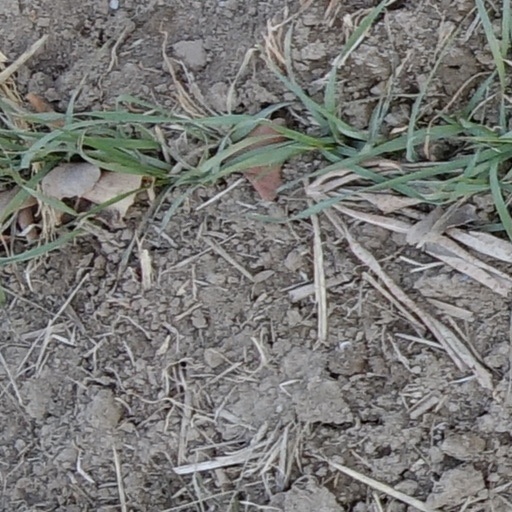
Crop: wheat